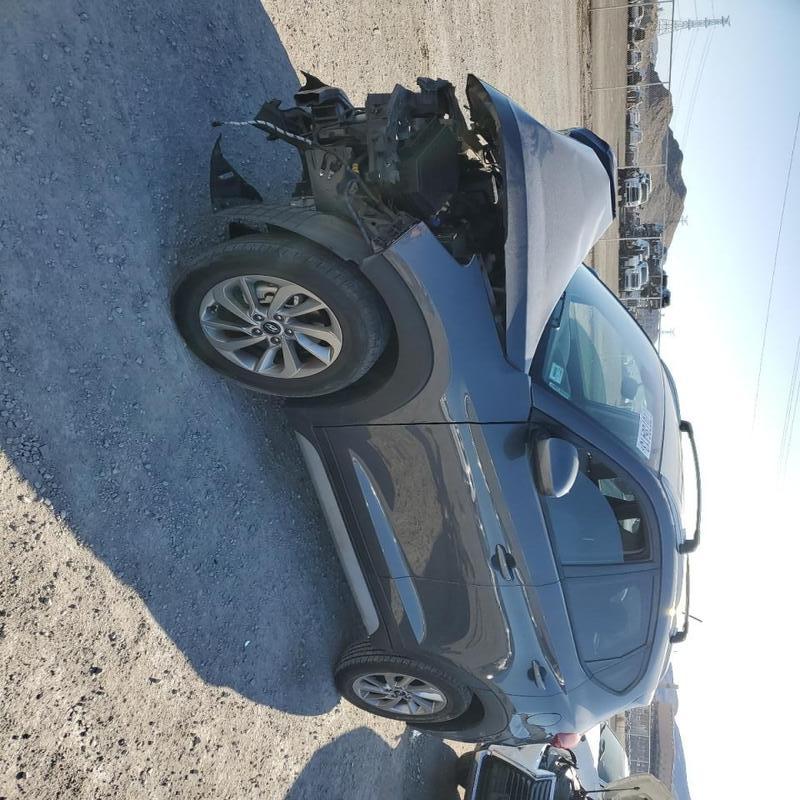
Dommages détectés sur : plaque d'immatriculation avant, pare-choc avant, feu avant gauche, capot, aile avant gauche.
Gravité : majeur